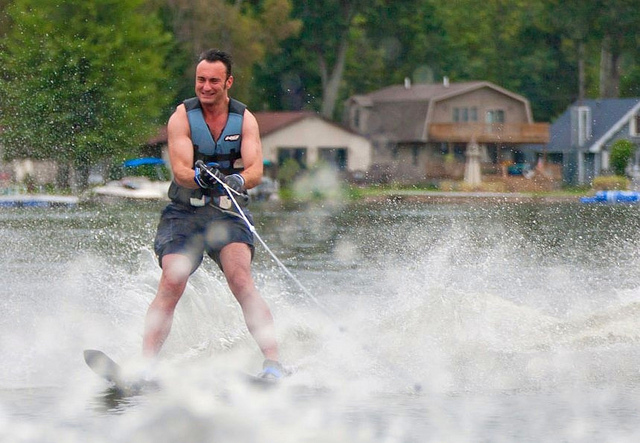
a person riding skis on a body of water tethered to a boat